New Westminster

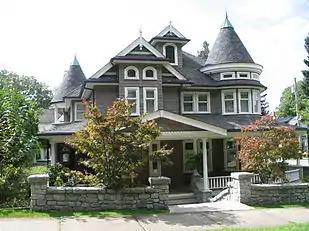
A replica of a Queen Anne house opposite Queens Park

Until the 1964 completion of the Highway 1 freeway, which bypassed New Westminster to its north, Columbia Street, the downtown core of New Westminster close to the city's waterfront, was the main commercial retail and service centre for the Fraser Valley and nearby areas of Burnaby and Coquitlam. Known as "the golden mile", it hosted major department stores such as Eaton's, Kresge's and Woolworths as well as long-established New Westminster retailers. This was a time when road travel to Vancouver remained distant for Valley communities, and daily interurban rail service to and from Chilliwack was still in place (the service ended in 1950). The quality of shops was such that even Vancouverites would make the trip by interurban rail or, later on, via Kingsway (originally called the Westminster Highway or Westminster Road), to shop on Columbia Street. In addition to the retailers, Columbia Street was home to major movie houses, the Columbia and the Paramount, rivalling in size and quality to those on Vancouver's Theatre Row. The freeway and the building of suburban malls with free parking is generally conceded to have "killed" Columbia Street, which fell into a slump despite the building of a large parkade above nearby Front Street in the 50s and 60s. Department stores (other than the Army and Navy) left downtown as the Uptown area continued to develop to become New Westminster's main retail and services centre. In October 2006, Columbia Street underwent reconstruction to change to one lane in both directions, with a bike lane and reverse angle parking. This was done to encourage more foot and bicycle traffic. Major high-rise or renovation projects are completed or nearing completion. By May 2012, these include the Plaza 88 development which includes three condominium towers, the complete renovation of the Columbia which is now a cabaret style theatre for concerts, weddings and fundraisers, and the home of Lafflines Comedy Club. The new $25 million Westminster Pier Park officially opened on June 16, 2012, and a new civic centre and office tower named The Anvil Centre on Columbia Street at Begbie Street completed Sept. 2014. The Salient Group built a tower on top of the Trapp + Holbrook buildings (while restoring the facade) and another condominium called Northbank was built at the east entrance of Columbia Street. Close to the Trapp building, a major fire razed the E.L. Lewis Building and the Hamley Block on October 13, 2013, displacing 30 businesses and destroying a chunk of Columbia Street's historical character. One of the most well-known of these businesses was Copp's Shoes, which had not changed between its 1925 opening and its closure in early 2013.